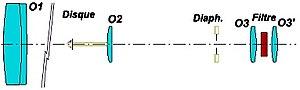
Shéma des composants optique d'un coronographe de Lyot (pour illustration article Coronographie) Licensing Catégorie:Schéma de physique
La coronographie est une technique en astronomie qui consiste à reproduire le phénomène céleste des éclipses totales. Le coronographe permet en effet de masquer la partie centrale de l'étoile. Ainsi, seule la couronne de l'étoile observée apparaît, car elle n'est plus « noyée » par la lumière de la photosphère : l'instrument n'est pas ébloui.